1853 Copenhagen cholera outbreak

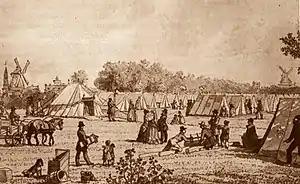
A tent camp outside the Western City Gate during the outbreak

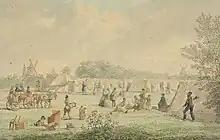
The cholera camp outside Vesterport.

The 1853 Copenhagen cholera outbreak was a severe outbreak of cholera which occurred in Copenhagen, Denmark in 1853 as part of the third cholera pandemic. It killed about 4,800 people.